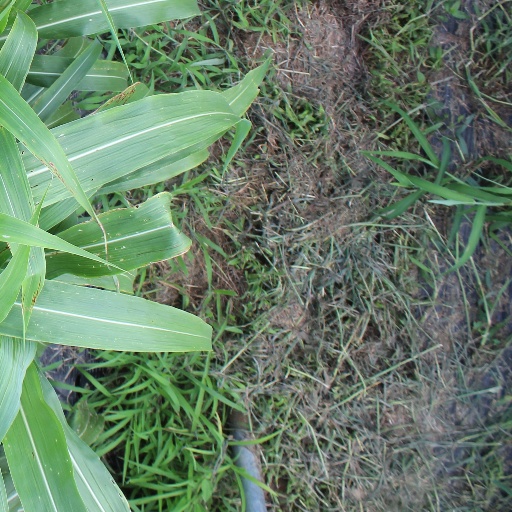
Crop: sorghum